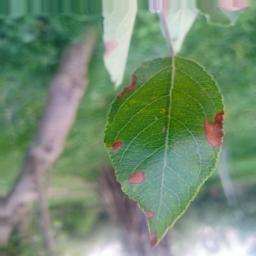
Label: Alternaria